James B. Duke House

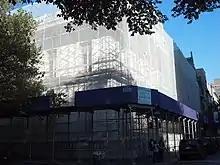
Under renovation in 2012

In January 1958, Nanaline and Doris Duke donated the building to the NYU Institute of Fine Arts. The building was valued at the time at $1.6 million, while its furnishings were worth $600,000. The donation allowed the institute to more than double its space from , at their old location on 17 East 80th Street, to at the Duke House. Most of the art in the mansion was moved to Rough Point. The architecture firm of Robert Venturi, Cope & Lippincott renovated the building for academic use. The renovation, Venturi's first project, involved preserving most of the interior spaces. NYU's occupancy of the Duke House preserved it for the time being, especially when other mansions on Fifth Avenue's "Millionaires' Row" were being demolished.